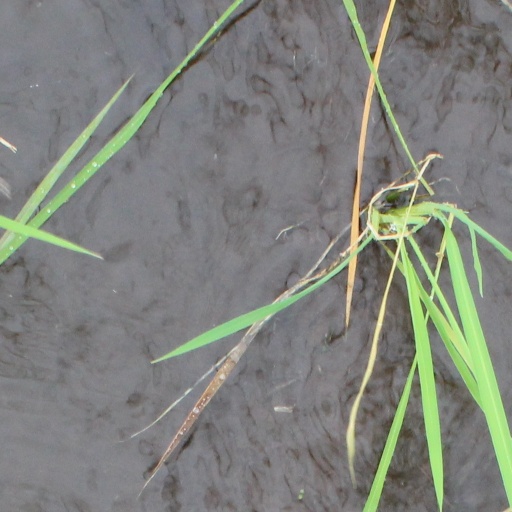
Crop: rice